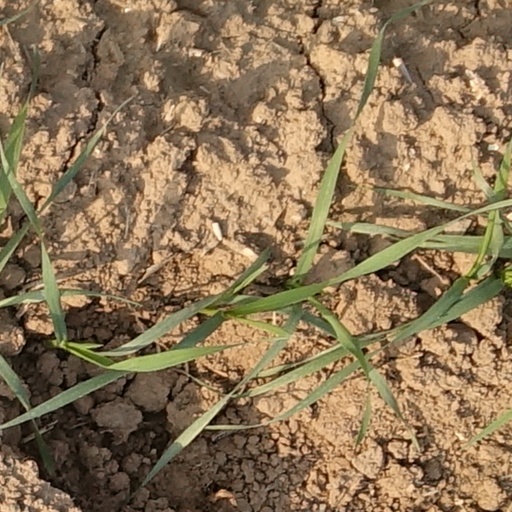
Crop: wheat